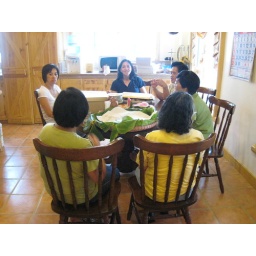
around the kitchen table